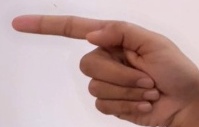
ASL sign: G